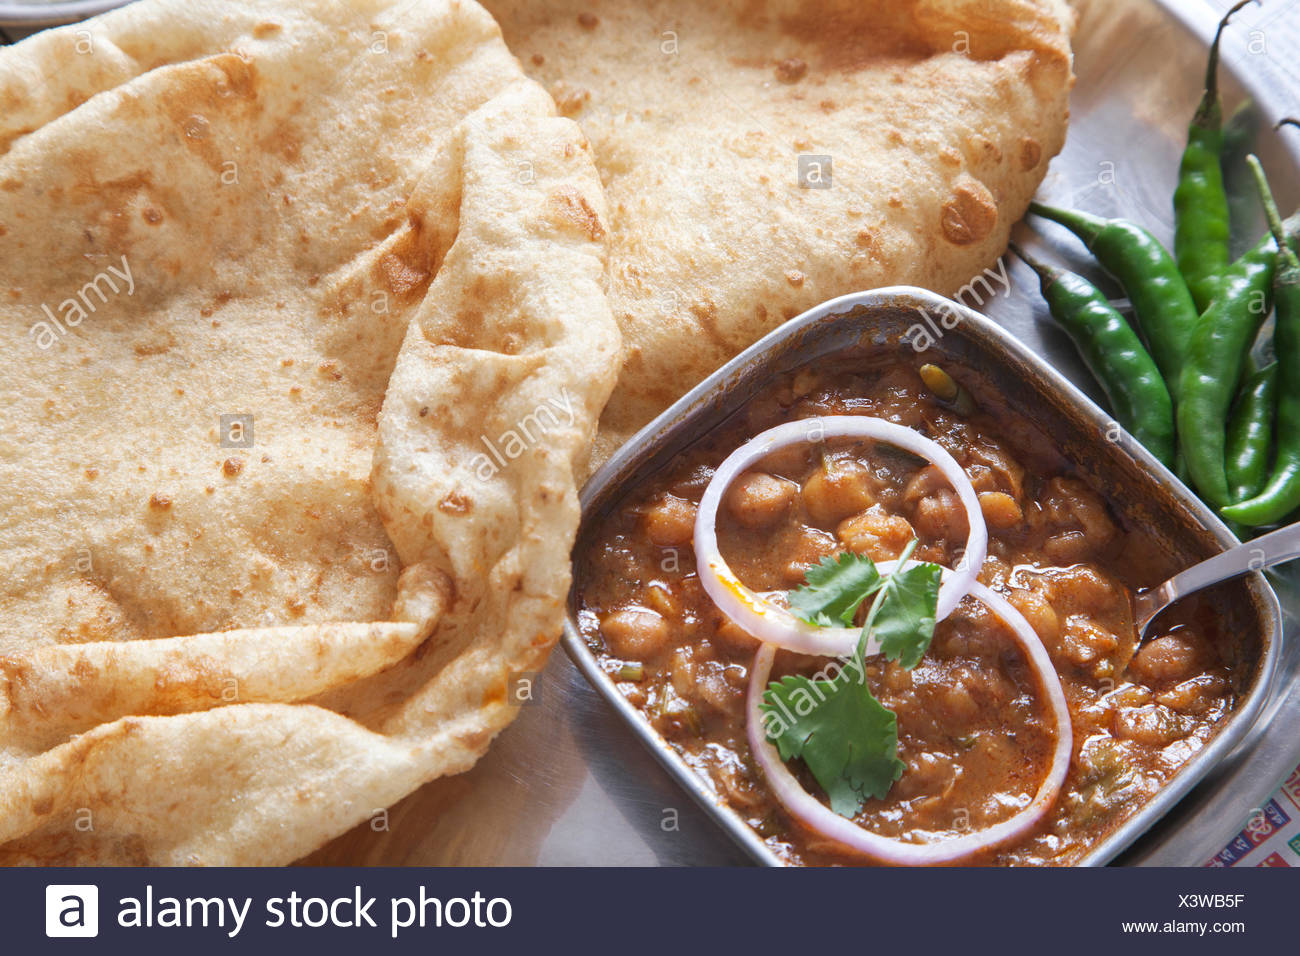
Dish: chole_bhature